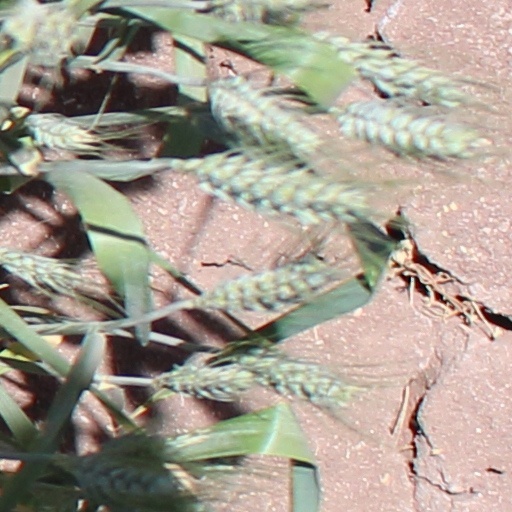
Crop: wheat